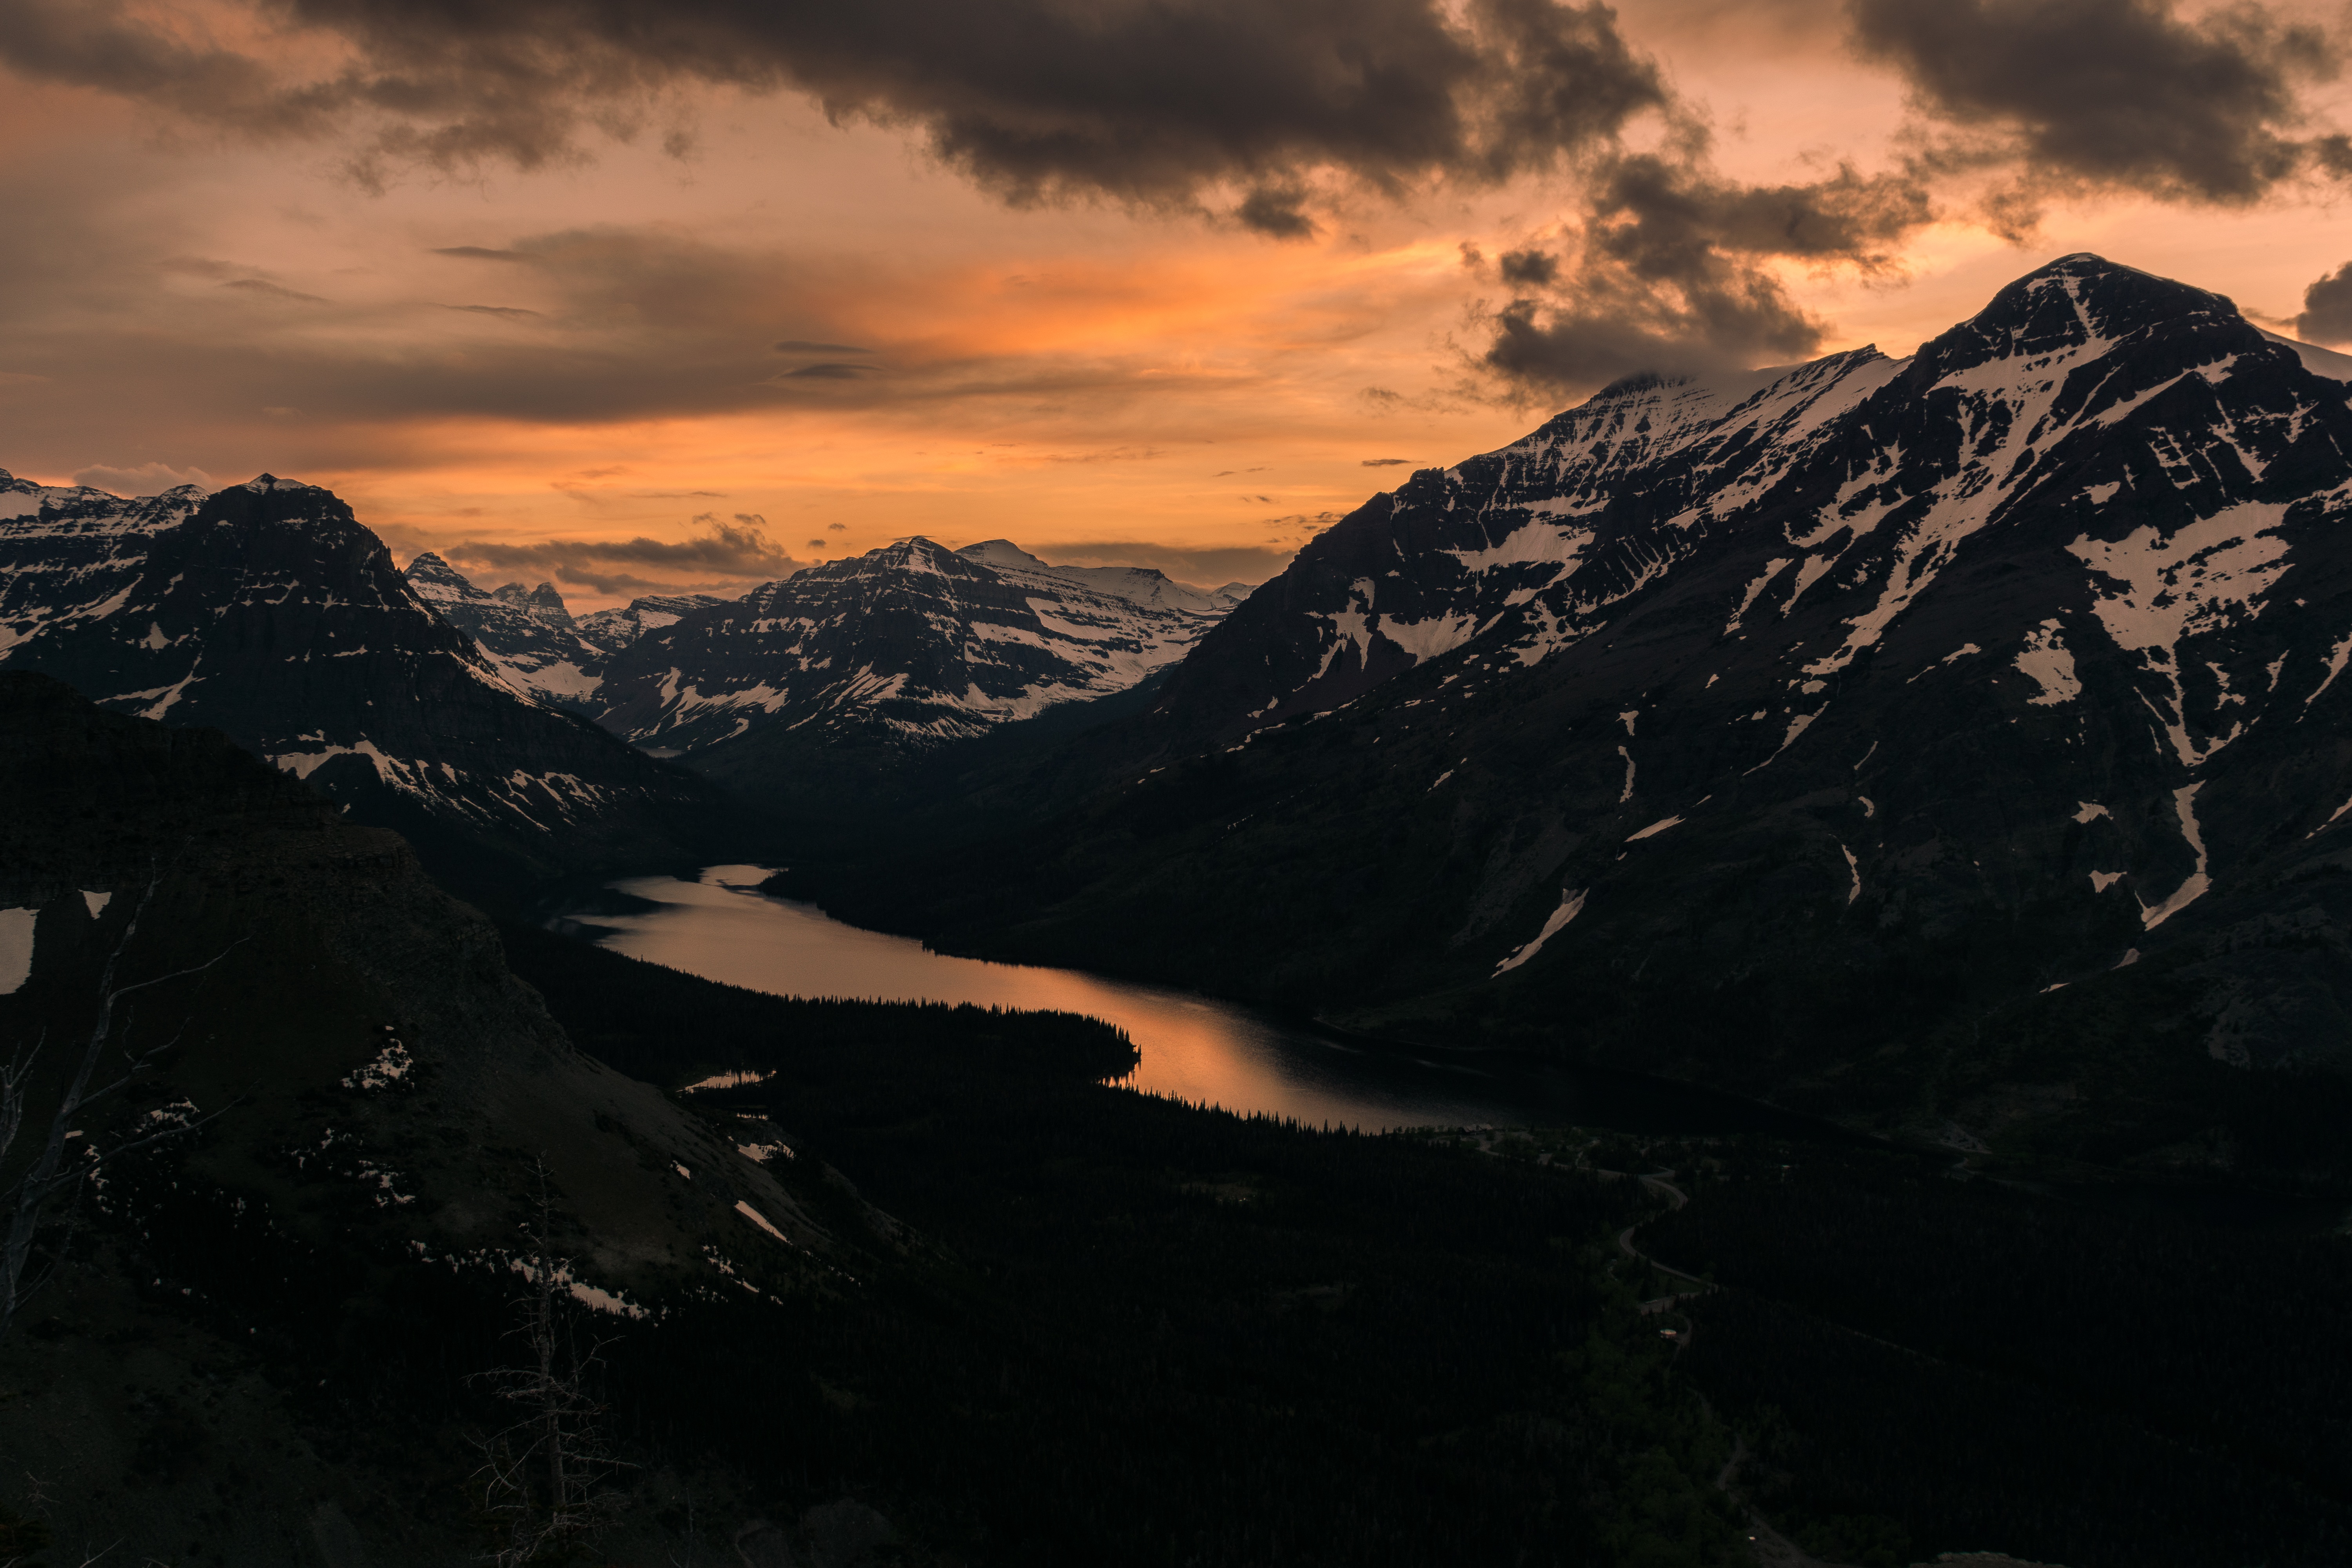
landscape, nature, outdoor, rock, wilderness, mountain, cloud, sunrise, sunset, sunlight, morning, hill, lake, view, dawn, peak, valley, mountain range, panorama, range, dusk, europe, evening, twilight, scenic, scenery, covered, alpine, darkness, summit, majestic, mountains, loch, landform, snwo, atmospheric phenomenon, mountainous landforms